1925 tri-state tornado

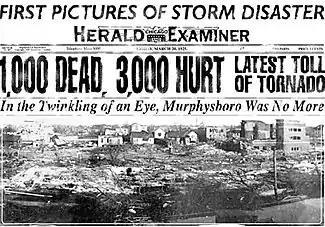
Newspaper coverage of the tornado

After exiting De Soto, the tornado clipped the northwest corner of Williamson County, narrowly missing the town of Hurst and striking the small village of Bush. Several homes were leveled, and pieces of wood were speared into the town's water tower. Heavy railroad axles were reportedly lifted and scattered across the railyard. The tornado killed 10 people in Bush and the surrounding area, and injured another 37, four of whom later died.